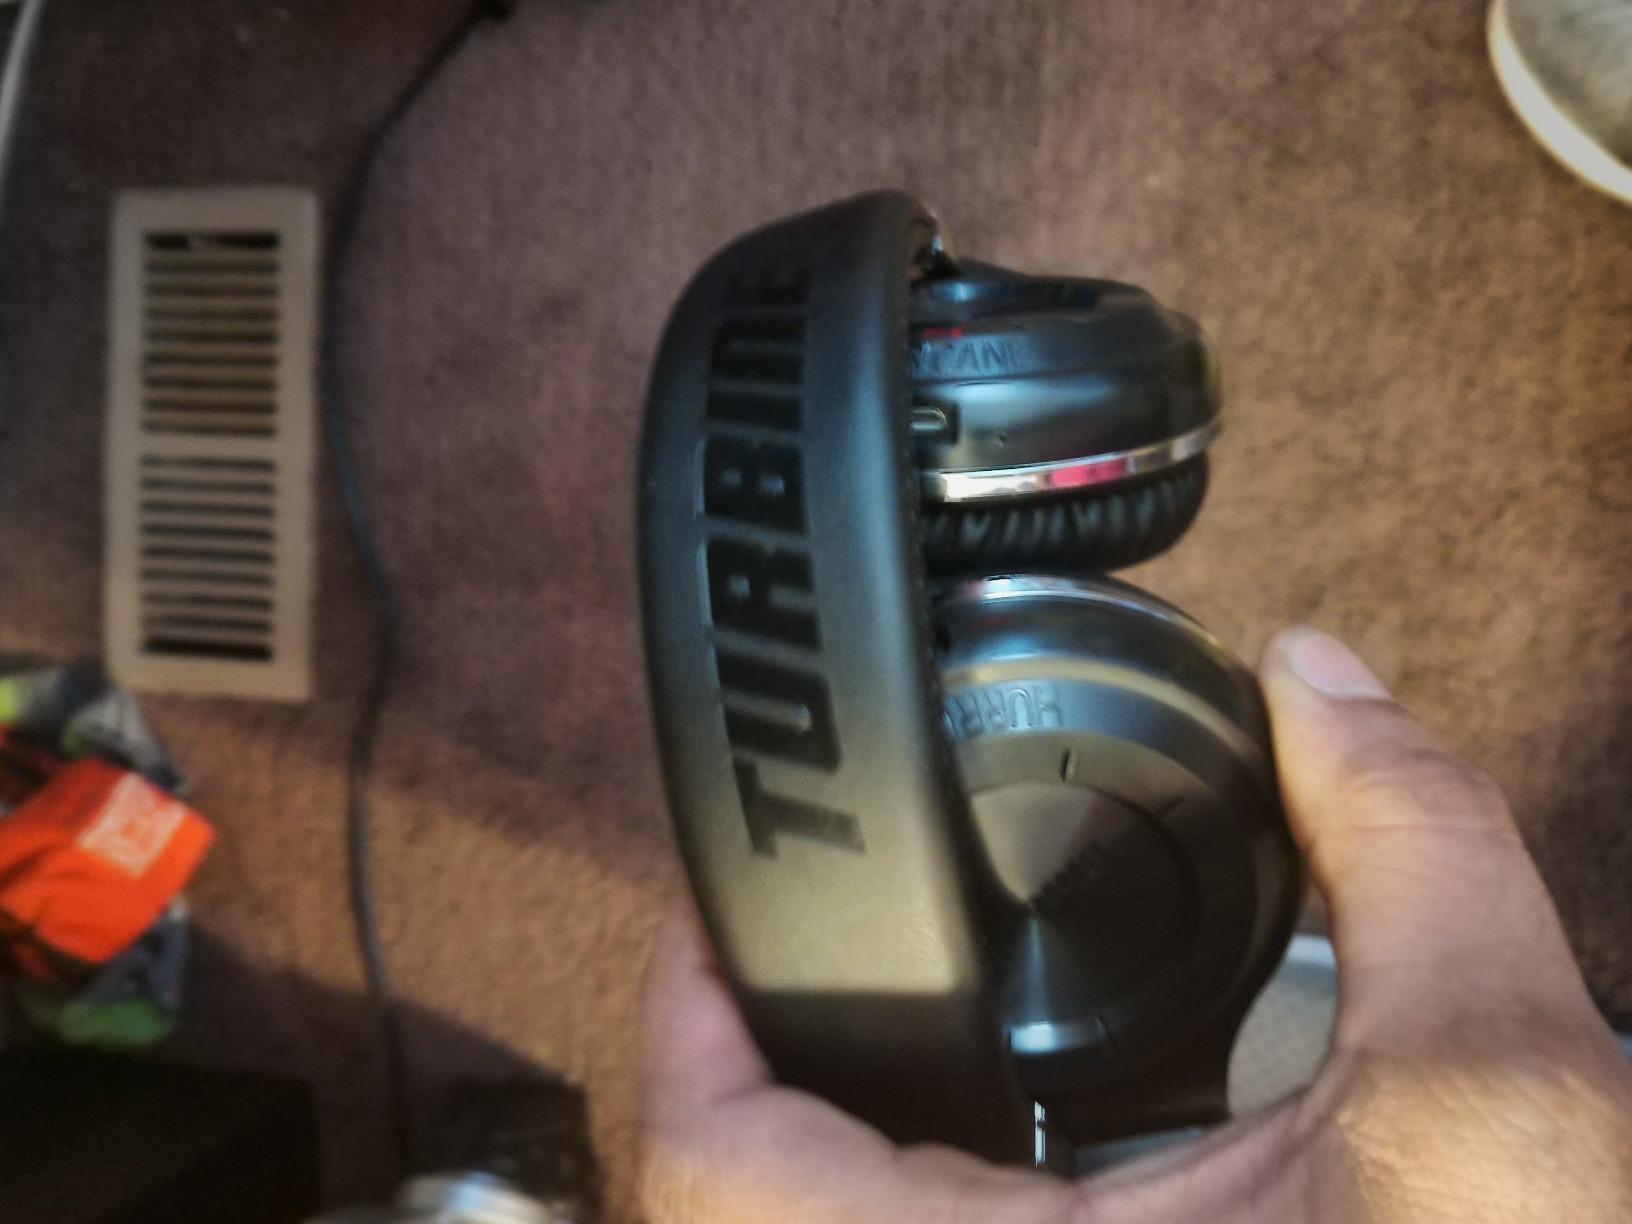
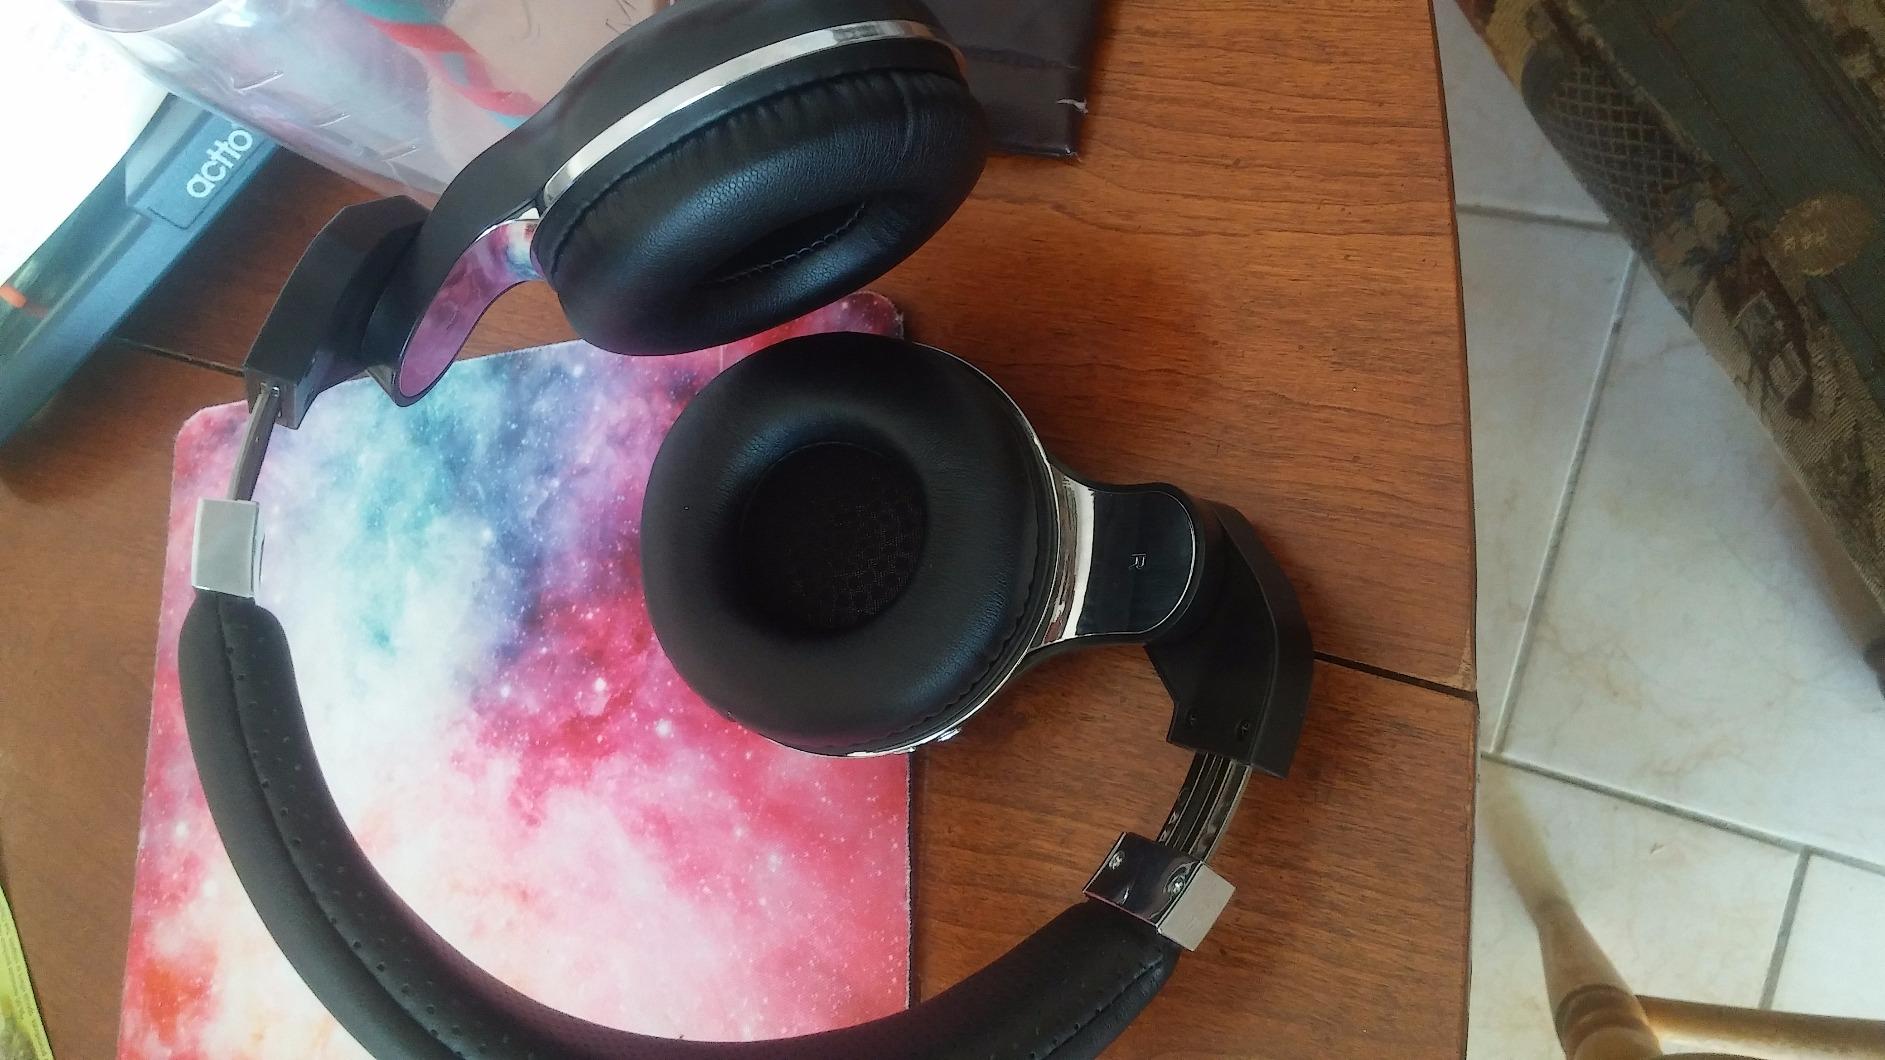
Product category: headphones
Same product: yes